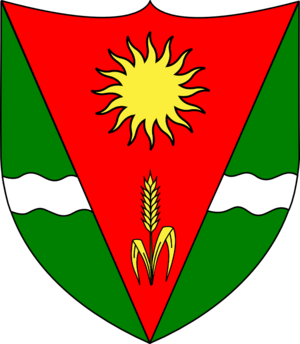
Blason de la commune de Val-de-Ruz
Val-de-Ruz est une commune suisse du canton de Neuchâtel, située dans la région Val-de-Ruz. Avec 16 836 habitants, elle est la troisième commune la plus peuplée du canton après La Chaux-de-Fonds et Neuchâtel et la deuxième commune la plus étendue après Val-de-Travers.